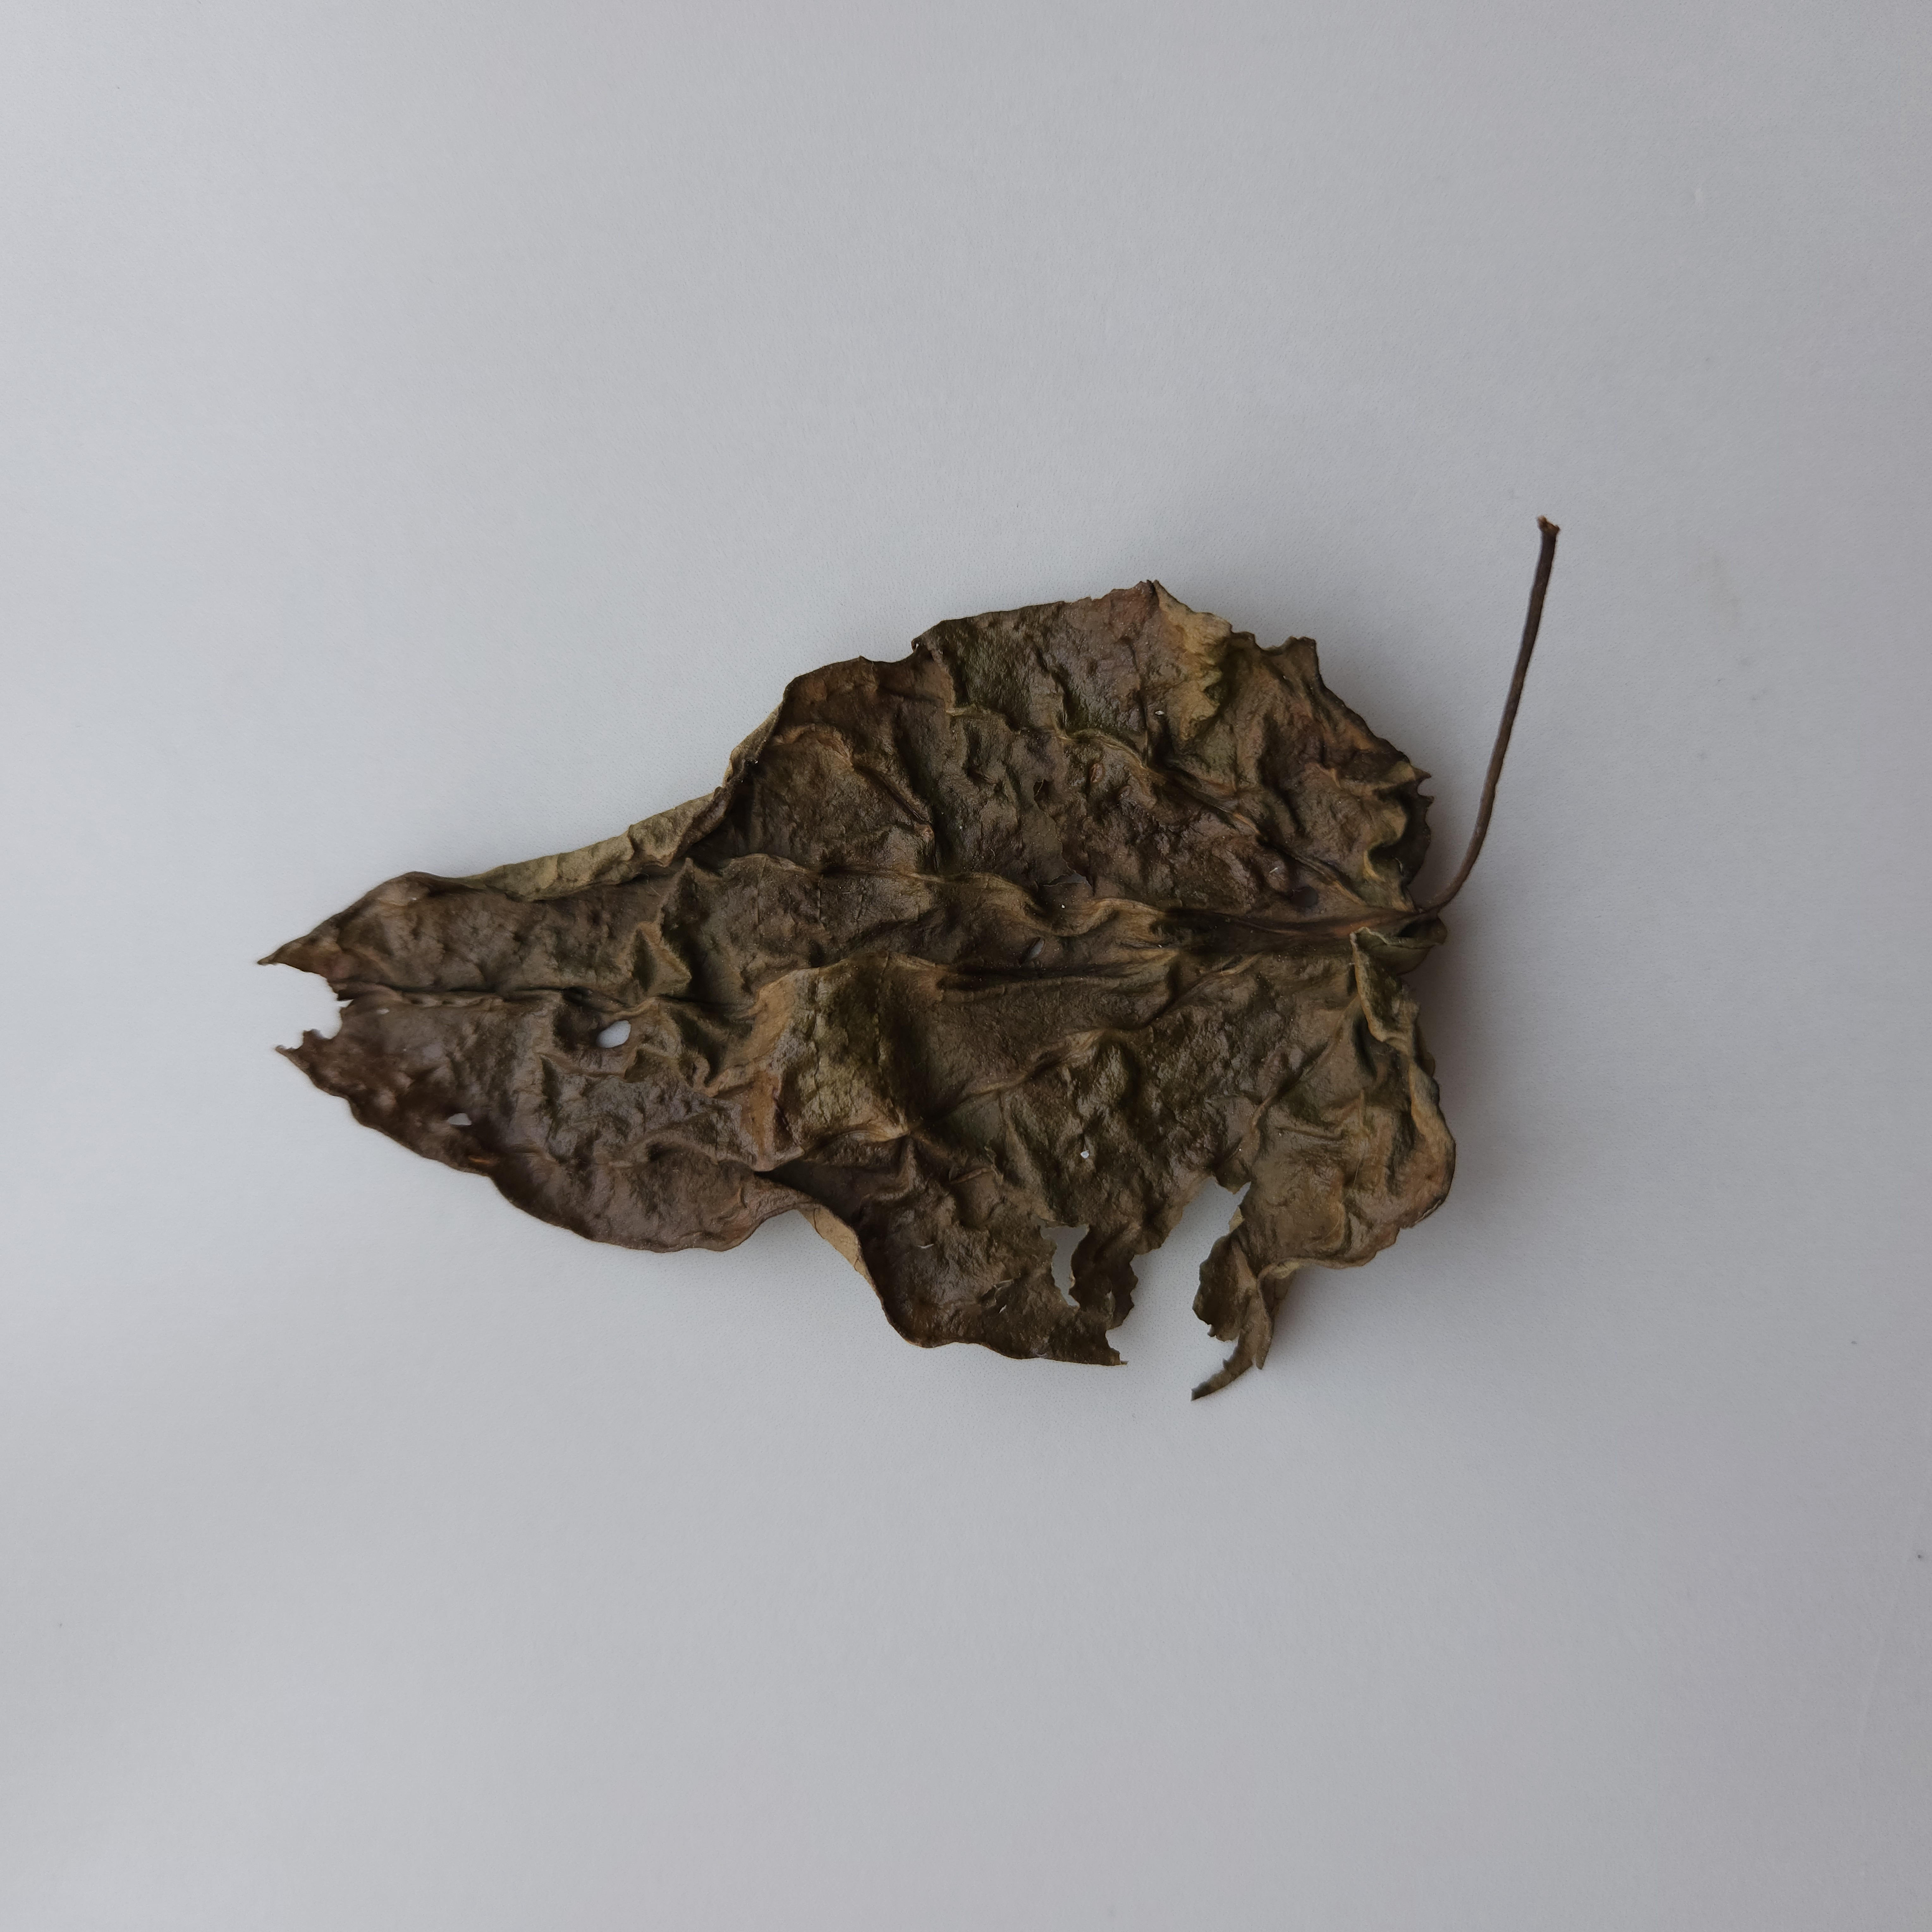
Label: Dried